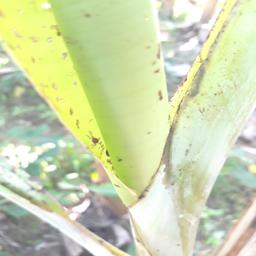
Label: BANANA APHIDS